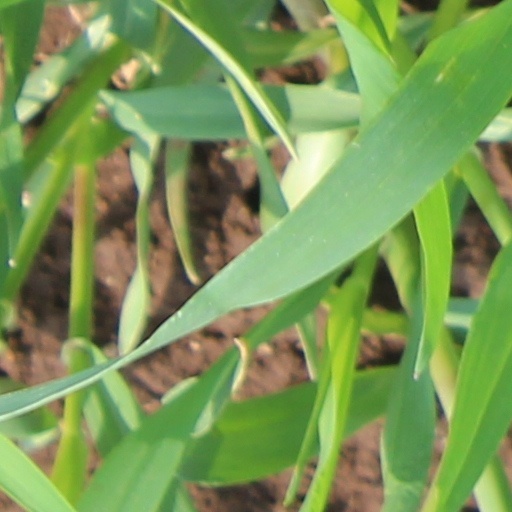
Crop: wheat